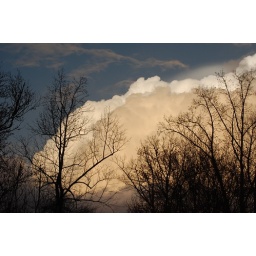
Storm clouds behind our house - looked scarier in person!